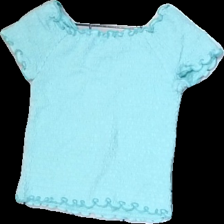
View: front
Type: Top
Category: Children
Brand: Lindex
Colors: Blue
Material: 64% Cotton 36% Visc
Cut: Tight
Size: 134
Season: Summer
Price range: 50-100
Recommended usage: Reuse